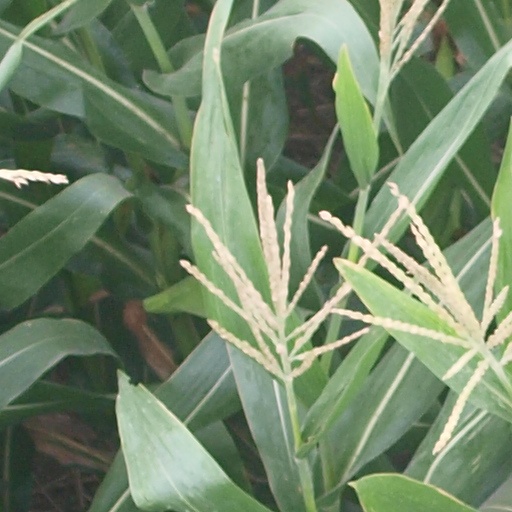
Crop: maize; corn